Shoghi railway station

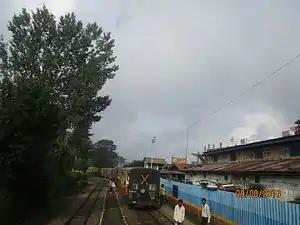
Shoghi Railway Station with passing train

Shoghi railway station is a railway station serving Shoghi suburb near Shimla, Himachal Pradesh in India. It is on the Kalka–Shimla Railway and under the Ambala railway division of Northern Railway zone of Indian Railways.